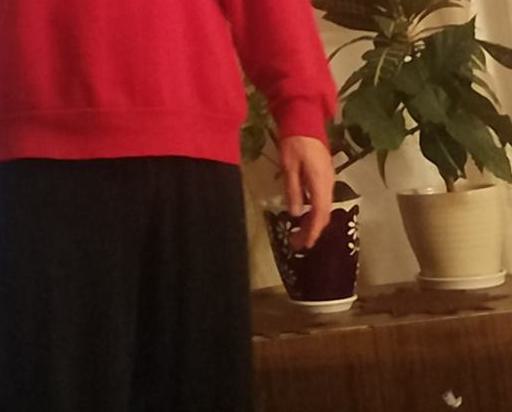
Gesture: no_gesture